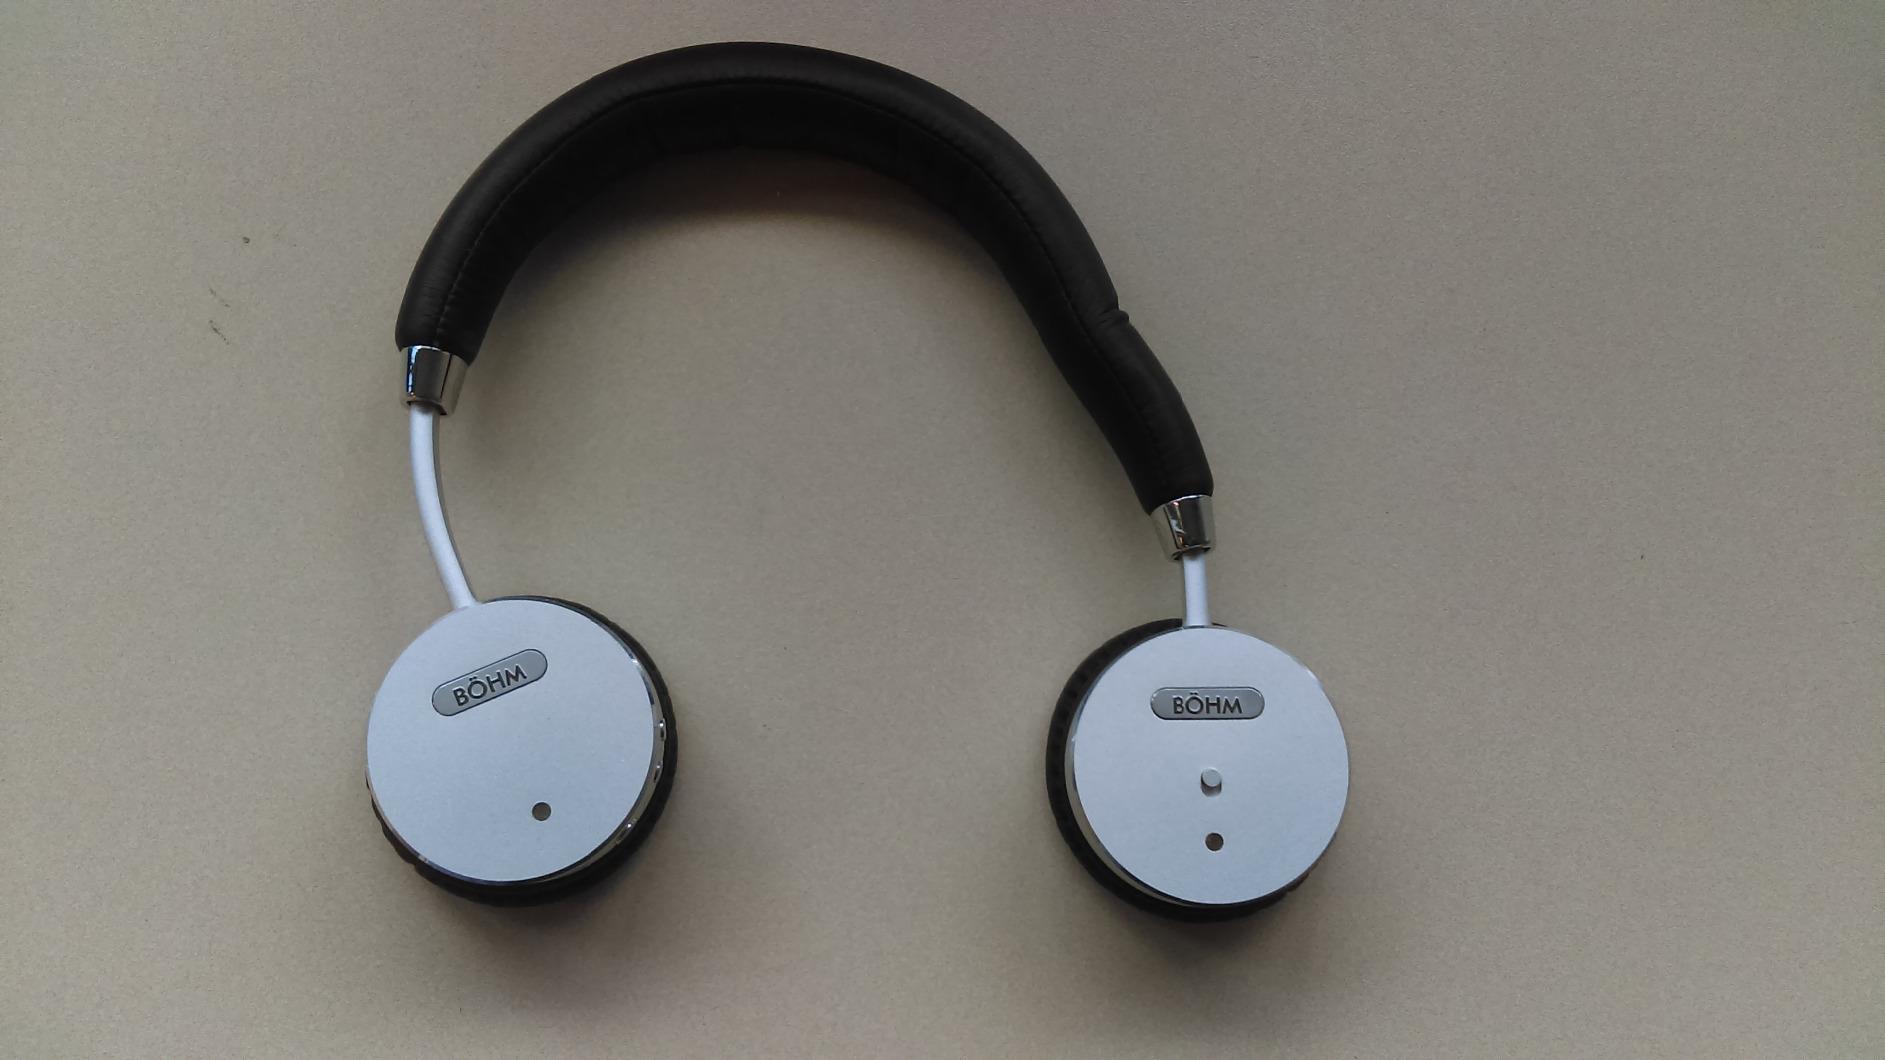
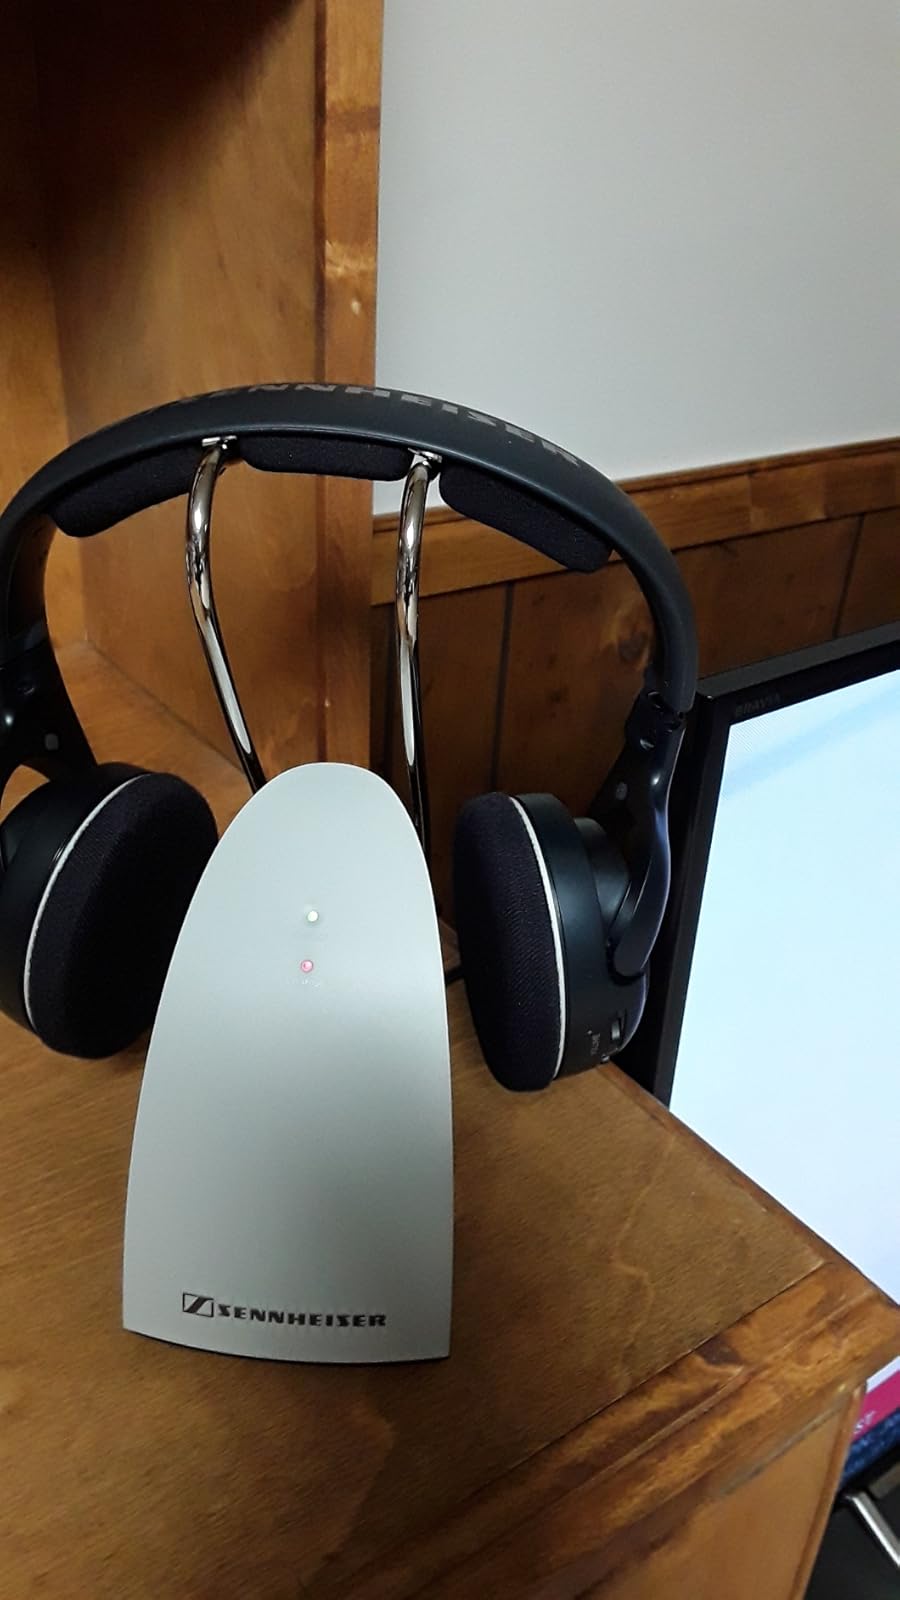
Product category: headphones
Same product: no